Jack Whatmough

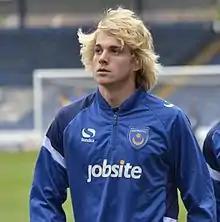
Whatmough warming up with Portsmouth in 2014

Jack David Vincent Whatmough (born 19 August 1996) is an English professional footballer who plays for club Huddersfield Town as a centre-back.